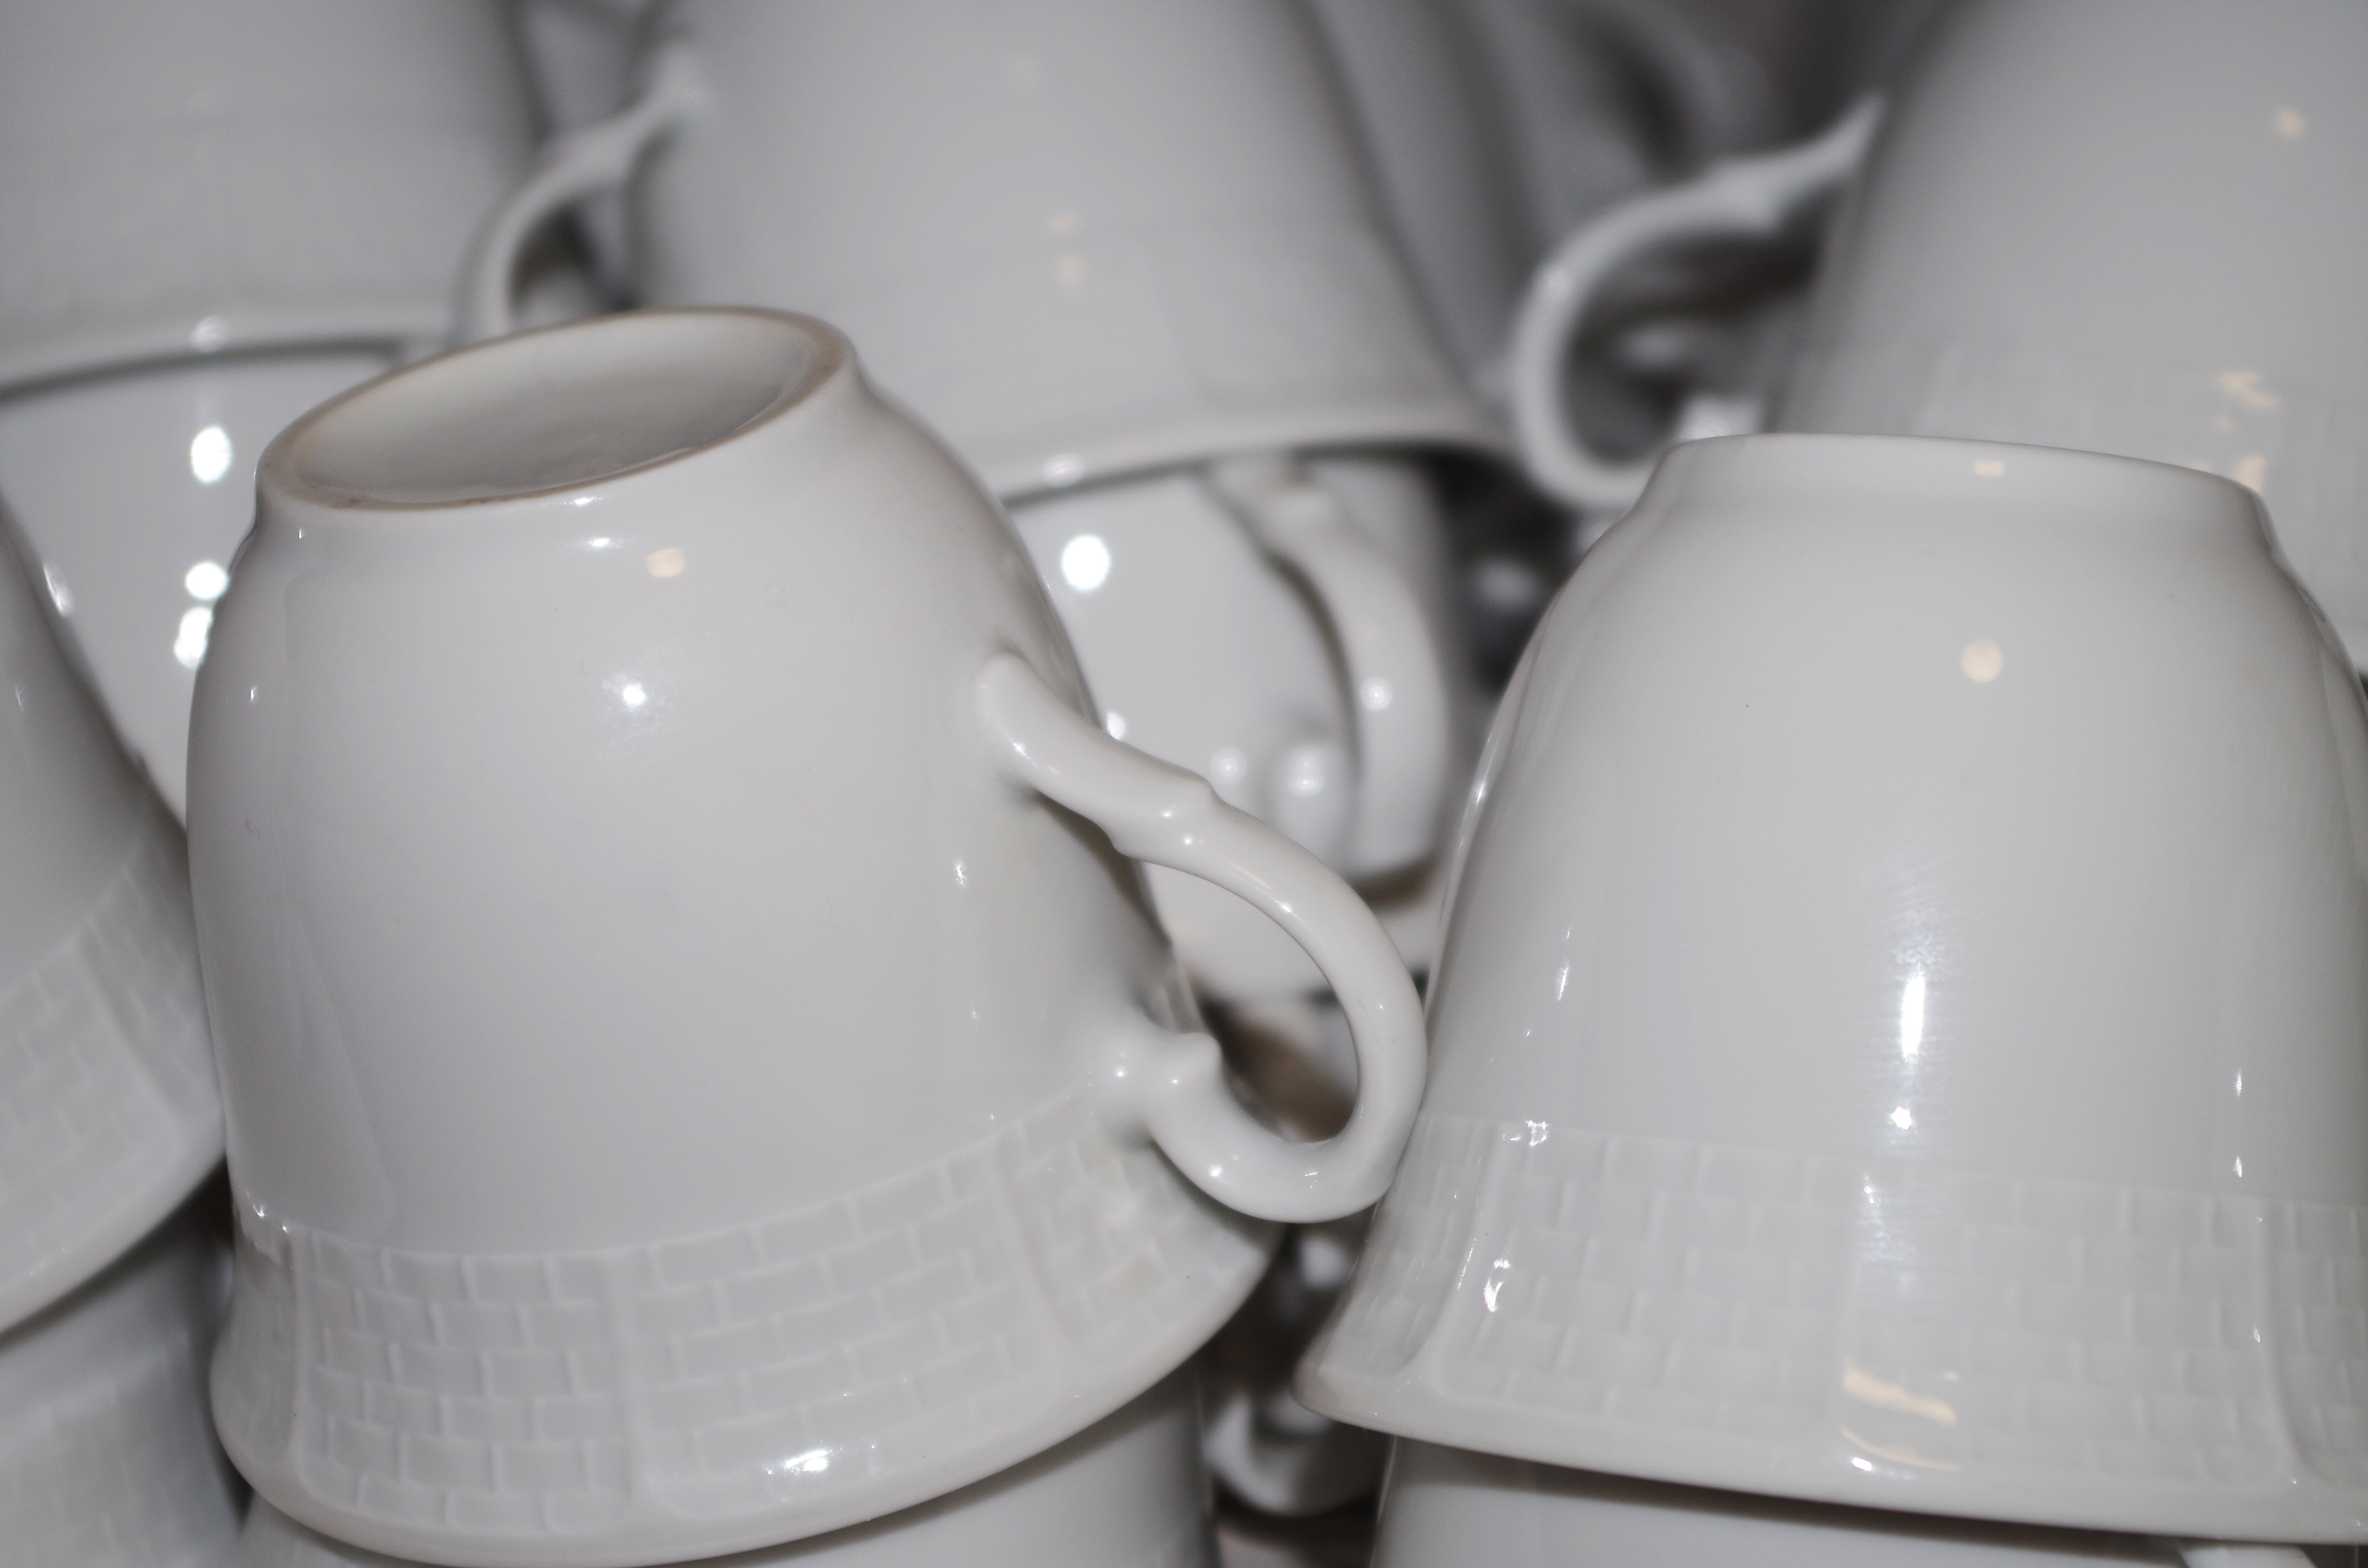
white, wheel, kettle, kitchen, wash, drink, espresso, lighting, product, art, a lot of, riad, drinkware, small appliance, hrne eky, for coffee